ECIPE

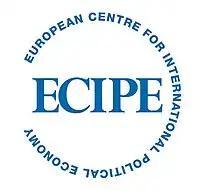

The European Centre for International Political Economy (ECIPE) is an independent and non-profit policy research think tank dedicated to trade policy and other international economic policy issues of importance to Europe. It is based in Brussels and was founded in 2006 by the neoliberal economists Fredrik Erixon and Razeen Sally.